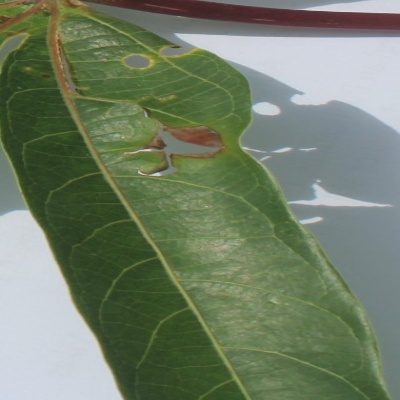
Crop: Cassava
Condition: bacterial blight